Augustin-Jean Fresnel

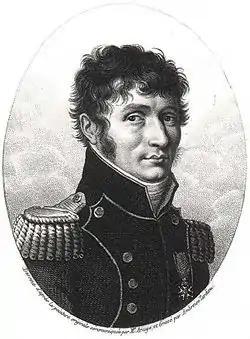

Huygens noticed something: when light passes through two similarly oriented calcite crystals at normal incidence, the ordinary ray emerging from the first crystal suffers only the ordinary refraction in the second, while the extraordinary ray emerging from the first suffers only the extraordinary refraction in the second; but when the second crystal is rotated 90° about the incident rays, the roles are interchanged, so that the ordinary ray emerging from the first crystal suffers only the extraordinary refraction in the second, and vice versa. This discovery gave Newton another reason to reject the wave theory: rays of light evidently had "sides". Corpuscles could have sides (or "poles", as they would later be called); but waves of light could not, because (so it seemed) any such waves would need to be longitudinal (with vibrations in the direction of propagation). Newton offered an alternative "Rule" for the extraordinary refraction, which rode on his authority through the 18th century, although he made "no known attempt to deduce it from any principles of optics, corpuscular or otherwise".